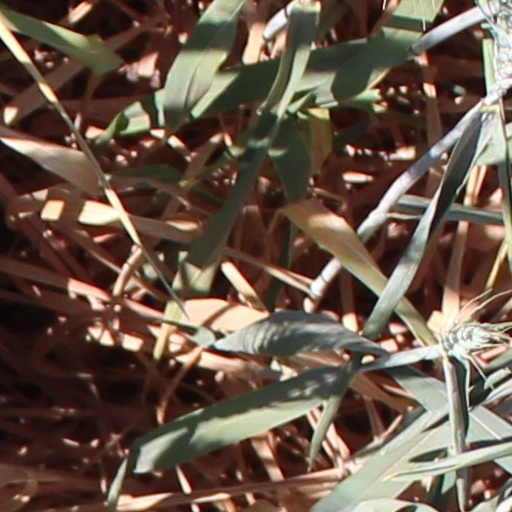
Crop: wheat